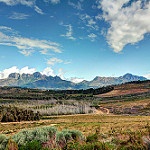
Label: mountain